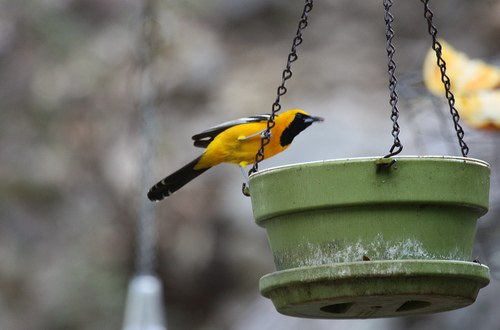
a small yellow bird with a black chest and tail.
this is a yellow bird with a black head and pointy beak.
this bright golden yellow bird has black wings and a black tail, both with white stripes, black under its neck, white legs and feet, and a small black beak.
this beautiful bird has a black throat, an orange breast, and black and white wing bar.
this bird has a yellow and orange breast, black throat, with black rectrices.
the tail feathers are long and the bird is mostly yellow.
this bird is yellow and black in color, with a black beak.
a smaller bird with a black face, throat and bill, but with a bright yellow belly, sides and crown.
this very colorful bird is bright yellow with a black neck and around its eyes.
this bird has a orange crown, grey primaries, and a orange belly.
Species: Hooded Oriole